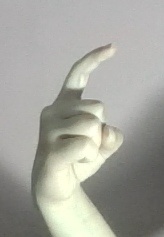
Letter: ra